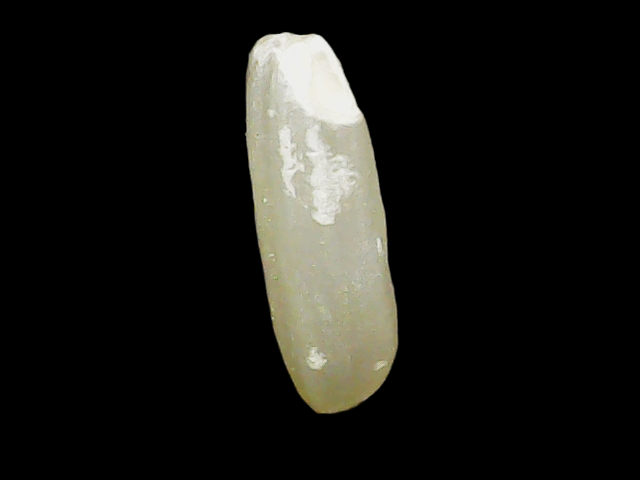
Rice variety: Binadhan14